Lucia Reining

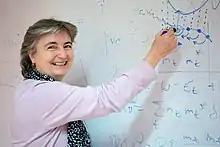
Reining in 2013

Lucia Reining (born 13 September 1961) is a German theoretical spectroscopist who works in France as a director of research with the French National Centre for Scientific Research (CNRS), in the Laboratoire des Solides Irradiés at the École Polytechnique.